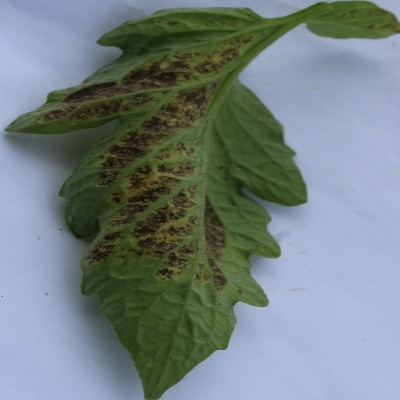
Crop: Tomato
Condition: septoria leaf spot